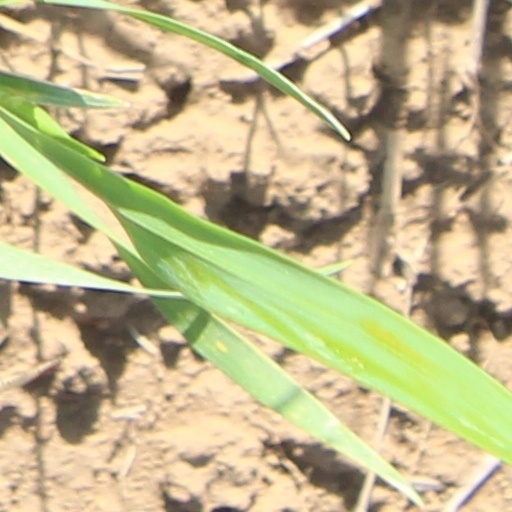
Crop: wheat